Cornell North Campus

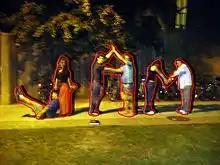
JAM, a musically-themed dormitory

George Jameson Hall and High Rise 5, completed in 1972, are two tall brick buildings on North Campus located at opposite sides of Robert Purcell Community Center. Each houses 225 freshmen, 5 Resident Advisors, a Faculty in Residence in Jameson, and an RHD in High Rise 5. There are 5 main living floors per building, although there are student rooms on the ground and lounge floors. The rooms are arranged in suite style, with 2 singles, and 2 doubles; or 2 singles, a double and a triple. Each of the five floors has 6 suites, a kitchen, and a common lounge, which can be converted into a quintuple in dire situations. On the top floors are Skylounges, which provide views of all of North Campus. The building is only accessible by elevators if a person wishes to go up because the stairs up are not accessible from the ground floor.